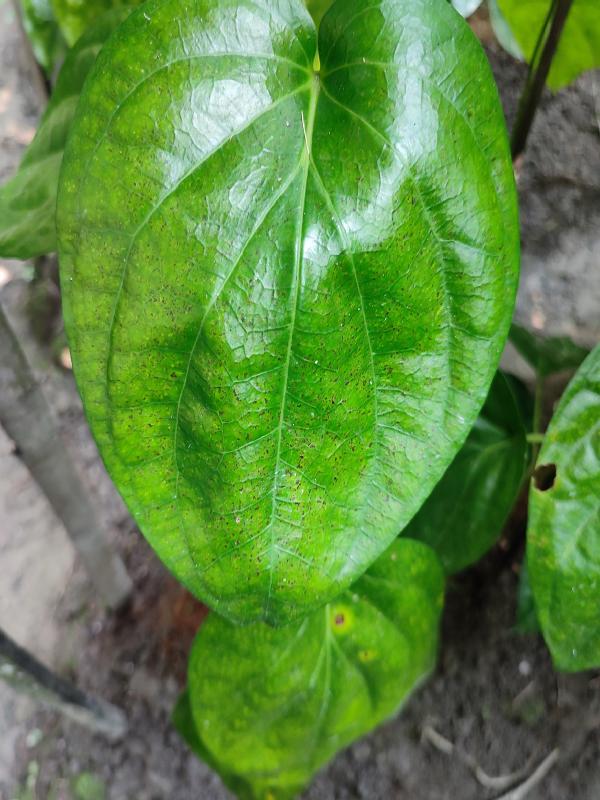
Label: Healthy_Leaf